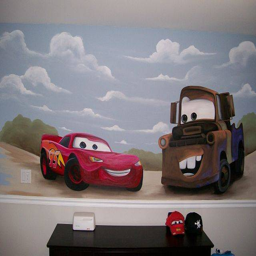
person painted this mural for a boy who adored the movie .